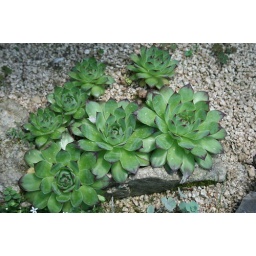
flower &amp;amp; plant janghung-arboretum in kyungki korea